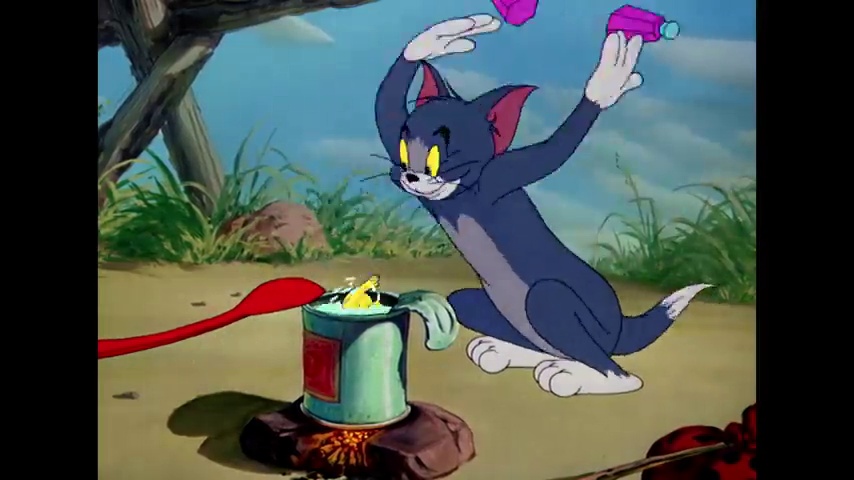
Portrait style: Cartoon Portrait